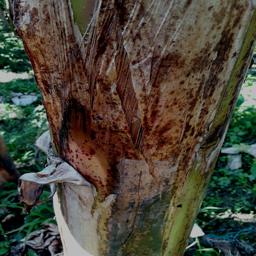
Label: PSEUDOSTEM WEEVIL